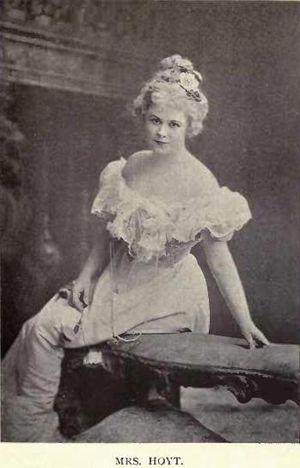
Caroline Miskel Hoyt est une actrice de théâtre américaine. Atteinte d'une affection du rein, elle décède des suites de son accouchement. Elle est la seconde femme du dramaturge Charles Hale Hoyt.
Charles Hale Hoyt est un dramaturge américain.